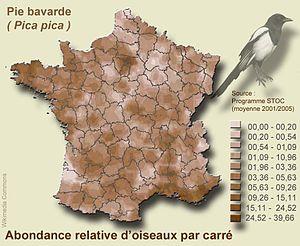
Indice de répartition/densité (malgré augmentation dans les villes) des populations d’oiseaux communs, pour la pie bavarde (Pica pica), selon le Programme STOC. Attention légende colorée de type logarithmique (permet de mieux saisir les variations dans les zones rurales)
La Pie bavarde est l'une des grandes espèces de corvidés parmi les plus répandues en Europe et dans une grande partie de l'Asie. Les pies peuvent aisément être identifiées grâce à leur morphologie et à leur plumage noir et blanc caractéristique. Il existe 13 sous-espèces de pie bavarde.